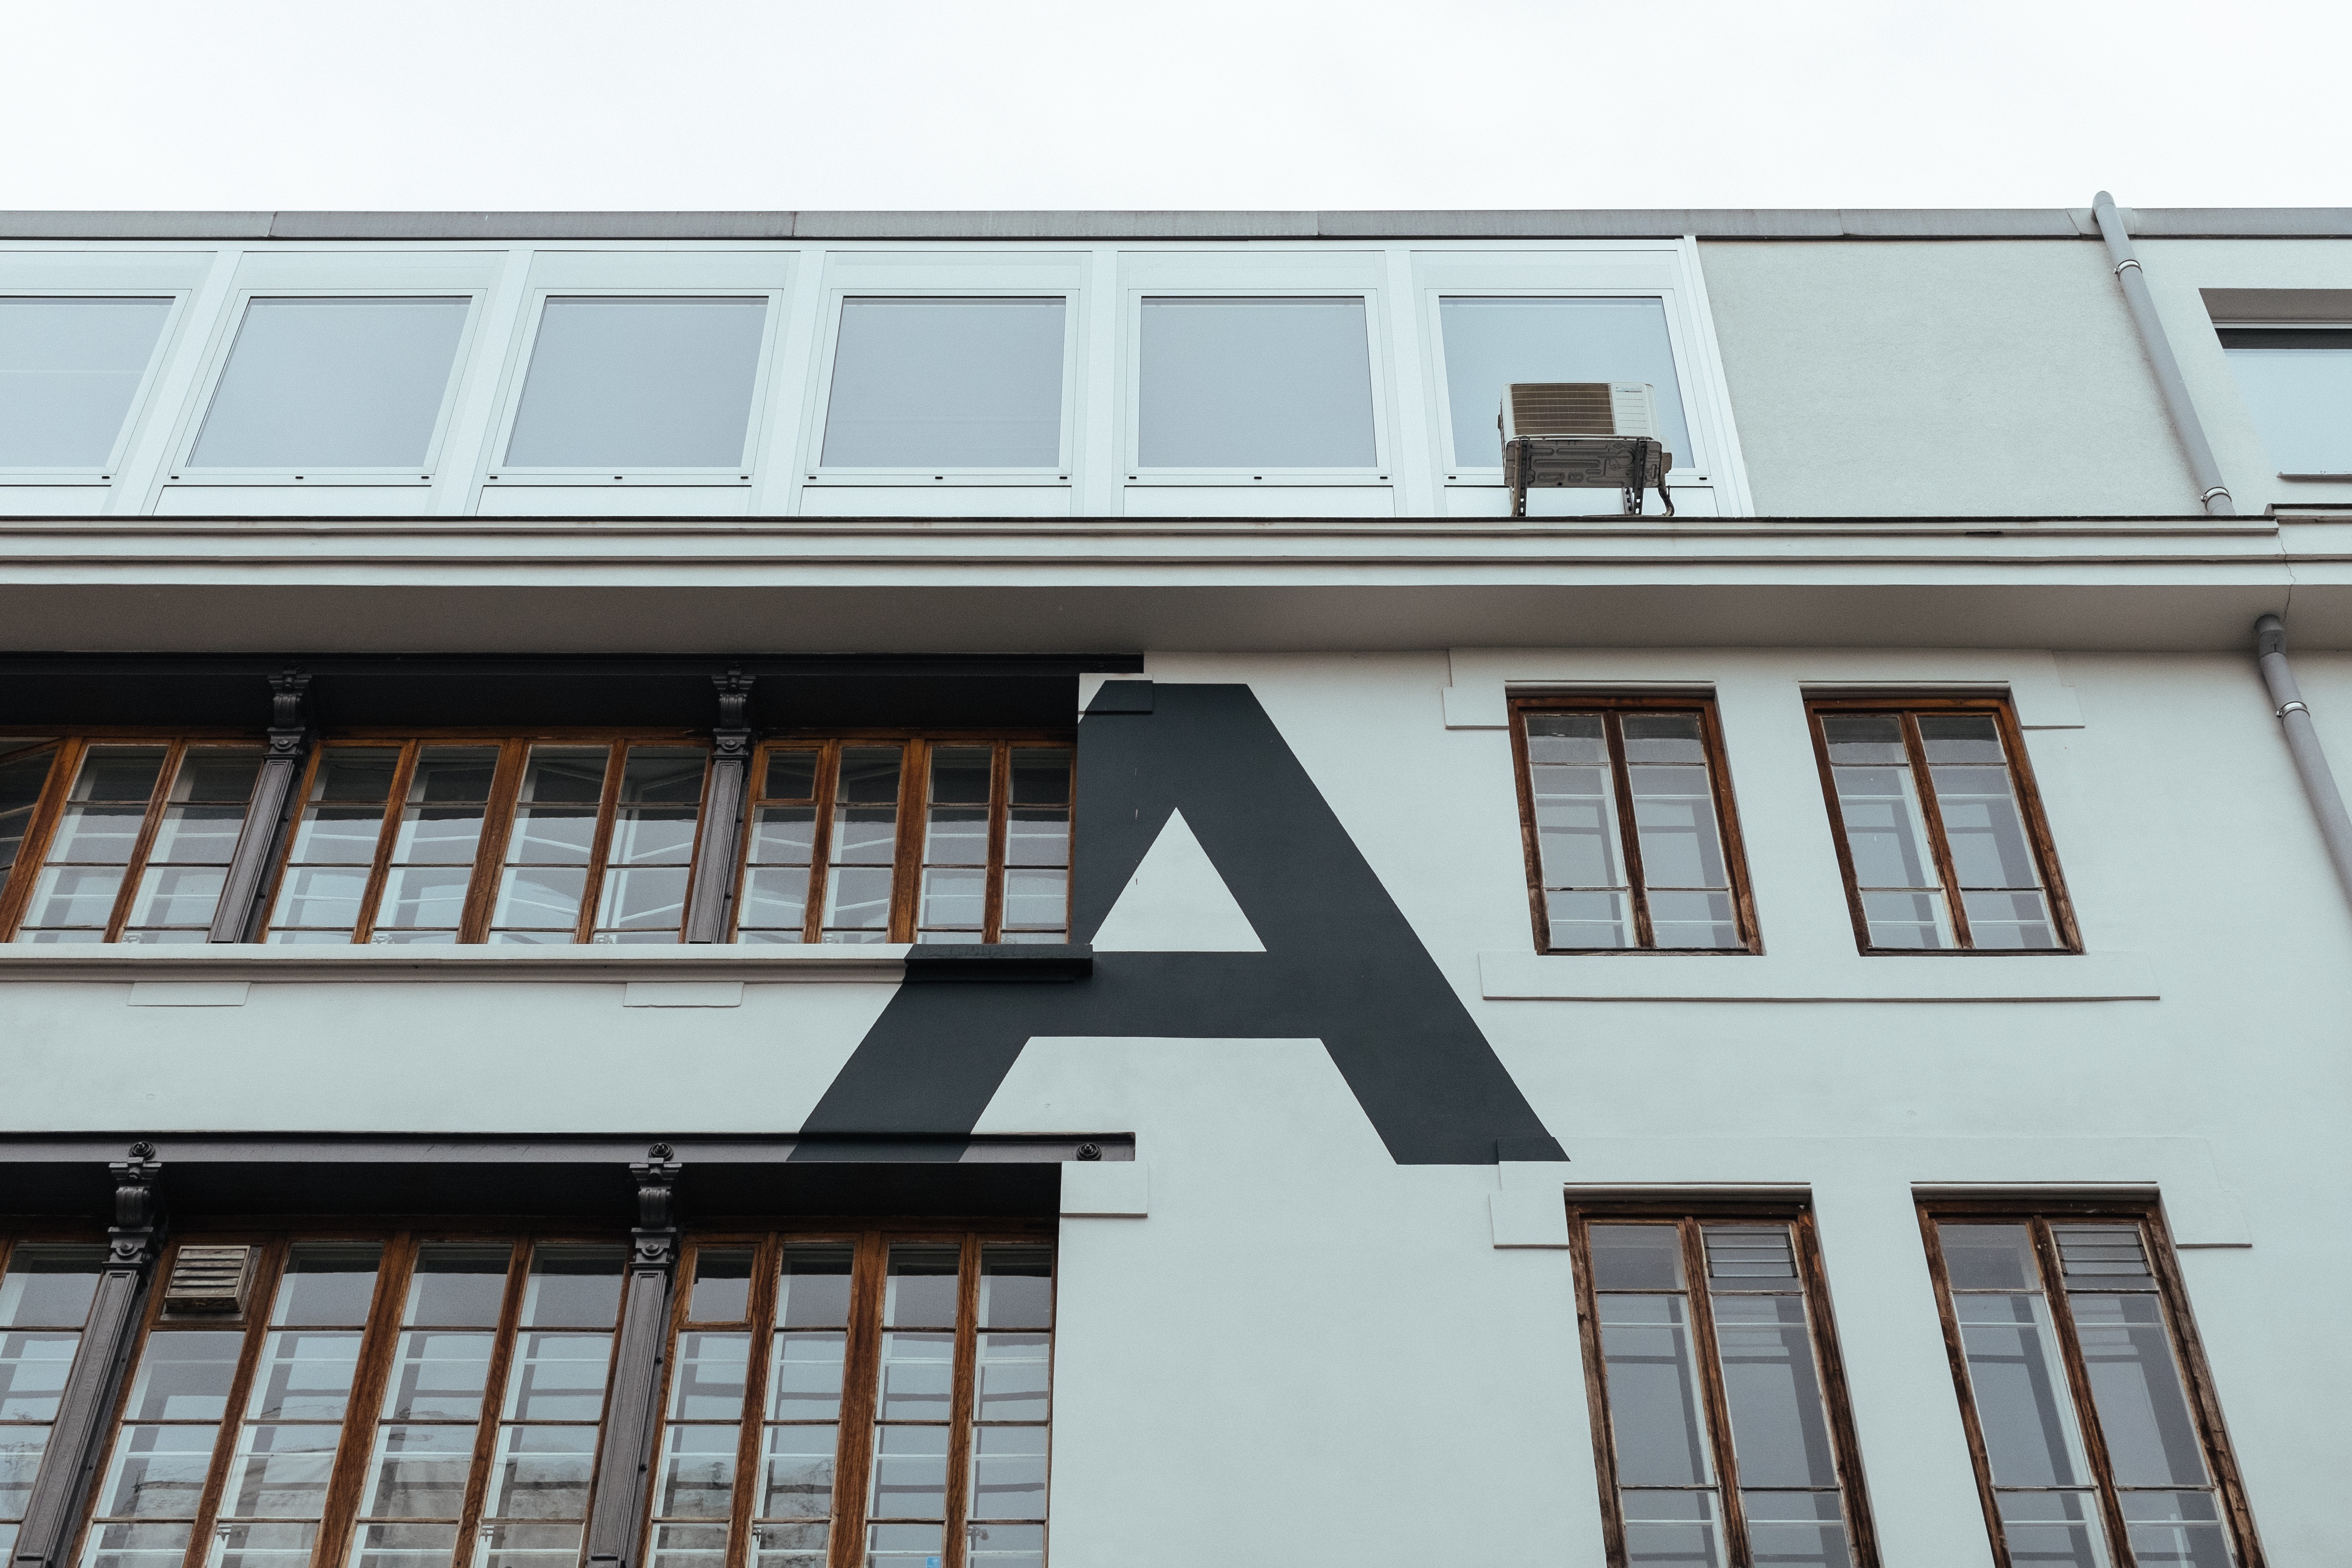
architecture, window, roof, building, facade, property, daylighting, residential area